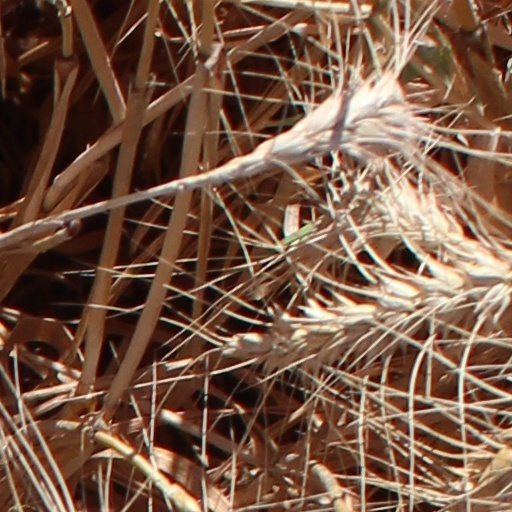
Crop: wheat